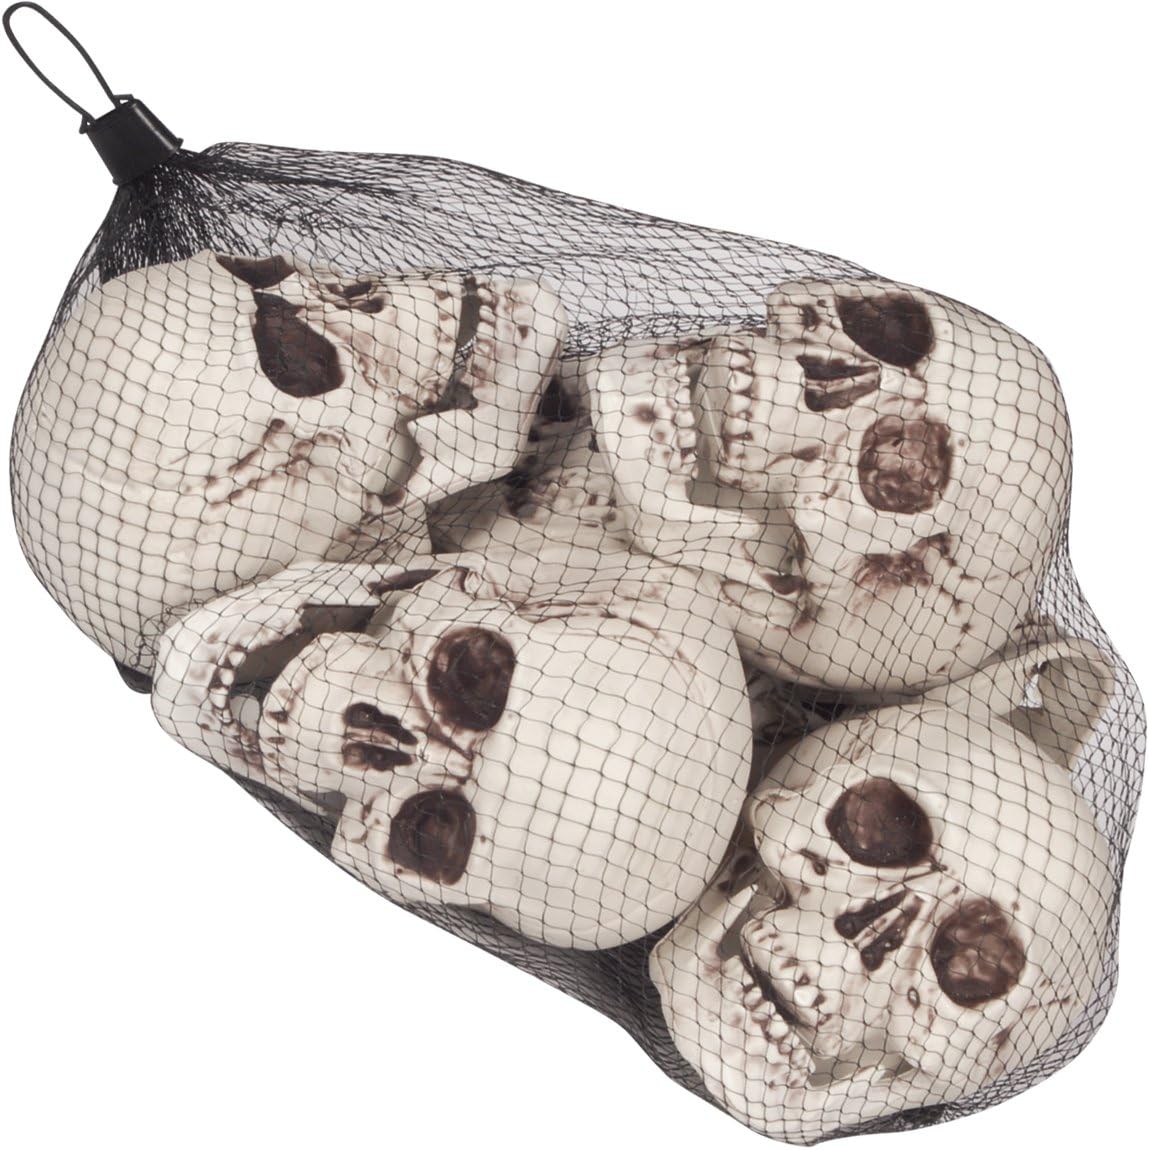
Loftus International Loftus 13" Bag of Skulls Halloween Decoration Props, White Black, 6 Pack, 5Novelty Item
Category: Toys & Games
Featuring: Skulls in 13" Black Netted Bag 5.5. Inch Skulls. Antiqued Off-White Skulls with Blackened Rot Look. Hang up a bag of skulls or spread around to complete your Halloween decor. Great Halloween Tabletop and Haunted House Decoration. Includes: Bag of (6) Skulls Halloween Decoration Props
Features: 6 skulls in white netted bag | Good for parties or events | Fun Halloween prop